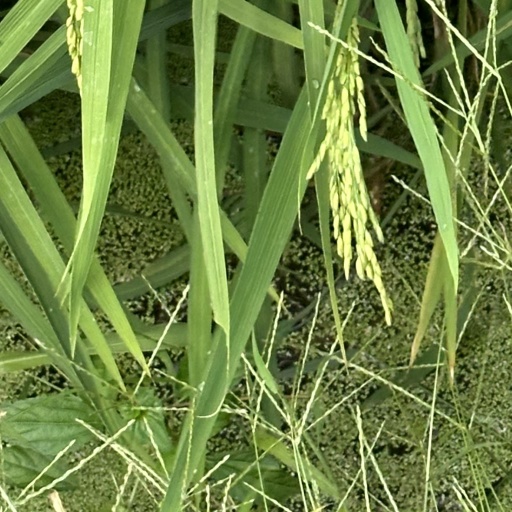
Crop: rice